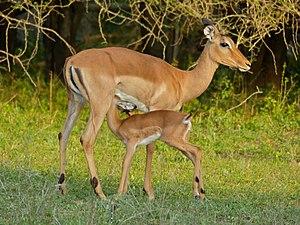
L'impala est une espèce de mammifère faisant partie de l’ordre des artiodactyles et plus précisément de la famille des bovidés. Deux sous-espèces sont reconnues. Cette espèce est la seule du genre Aepyceros.